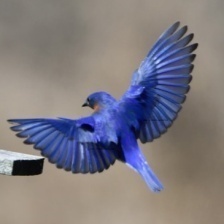
Species: EASTERN BLUEBIRD
Scientific name: SIALIA SIALIS